Acinar cell carcinoma of the pancreas

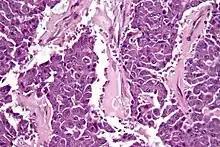
Micrograph of an acinar cell carcinoma of the pancreas. H&E stain.

Acinar cell carcinoma of the pancreas, also acinar cell carcinoma, is a rare malignant exocrine tumour of the pancreas. It represents 5% of all exocrine tumours of the pancreas, making it the second most common type of pancreatic cancer. It is abbreviated ACC. It typically has a guarded prognosis.